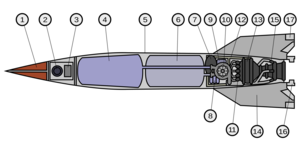
Schéma de le fusée V2
Le V2 ou Aggregat 4 ou A4 est un missile balistique développé par l'Allemagne nazie durant la Seconde Guerre mondiale et lancé à plusieurs milliers d'exemplaires en 1944 et 1945 contre les populations civiles, principalement au Royaume-Uni et en Belgique.